Boston College Eagles men's basketball

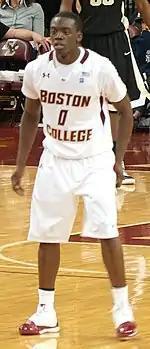
Reggie Jackson

The Eagles had a disappointing 2009–2010 season, finishing 15–16 (6–10 in the ACC). The team's most notable games were losses to struggling programs, including Maine, Saint Joseph's, and (for the second straight year) Harvard. They ended the season with a loss to Virginia in the ACC Tournament, bringing the Eagles' all-time record in the tournament to .500 (5–5).